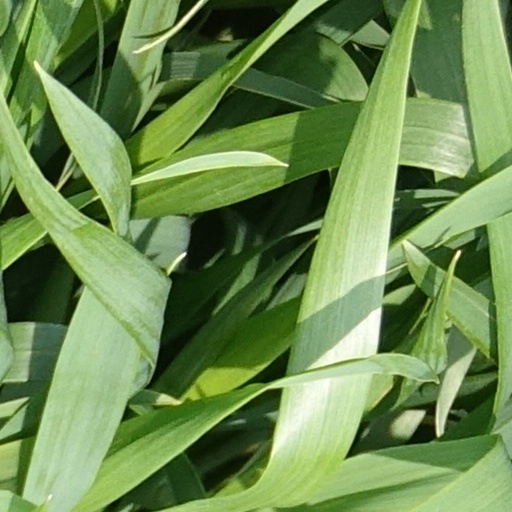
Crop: wheat